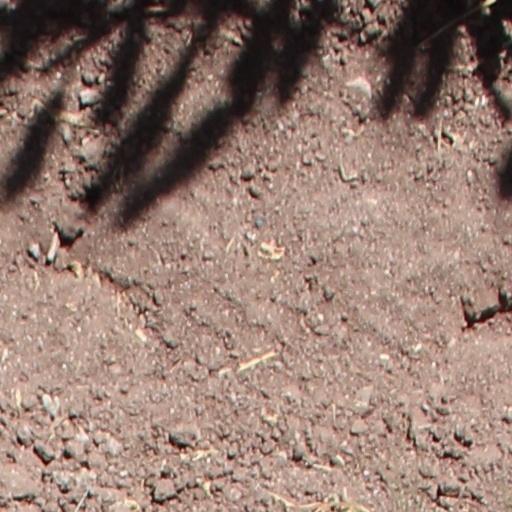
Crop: wheat